Coppersmith barbet

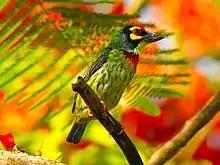
Coppersmith barbet in Queen Sirikit Park

Throughout its range, it inhabits gardens, groves and sparse woodland. Habitats with dead wood suitable for excavation of nests are important.